Puerto Rican recipients of the Navy Cross

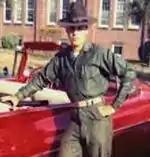
Cpl. Angel Mendez (1966)

Upon his deployment to South Vietnam, Mendez was assigned to Company F, 2nd Battalion, 7th Marines, 1st Marine Division.